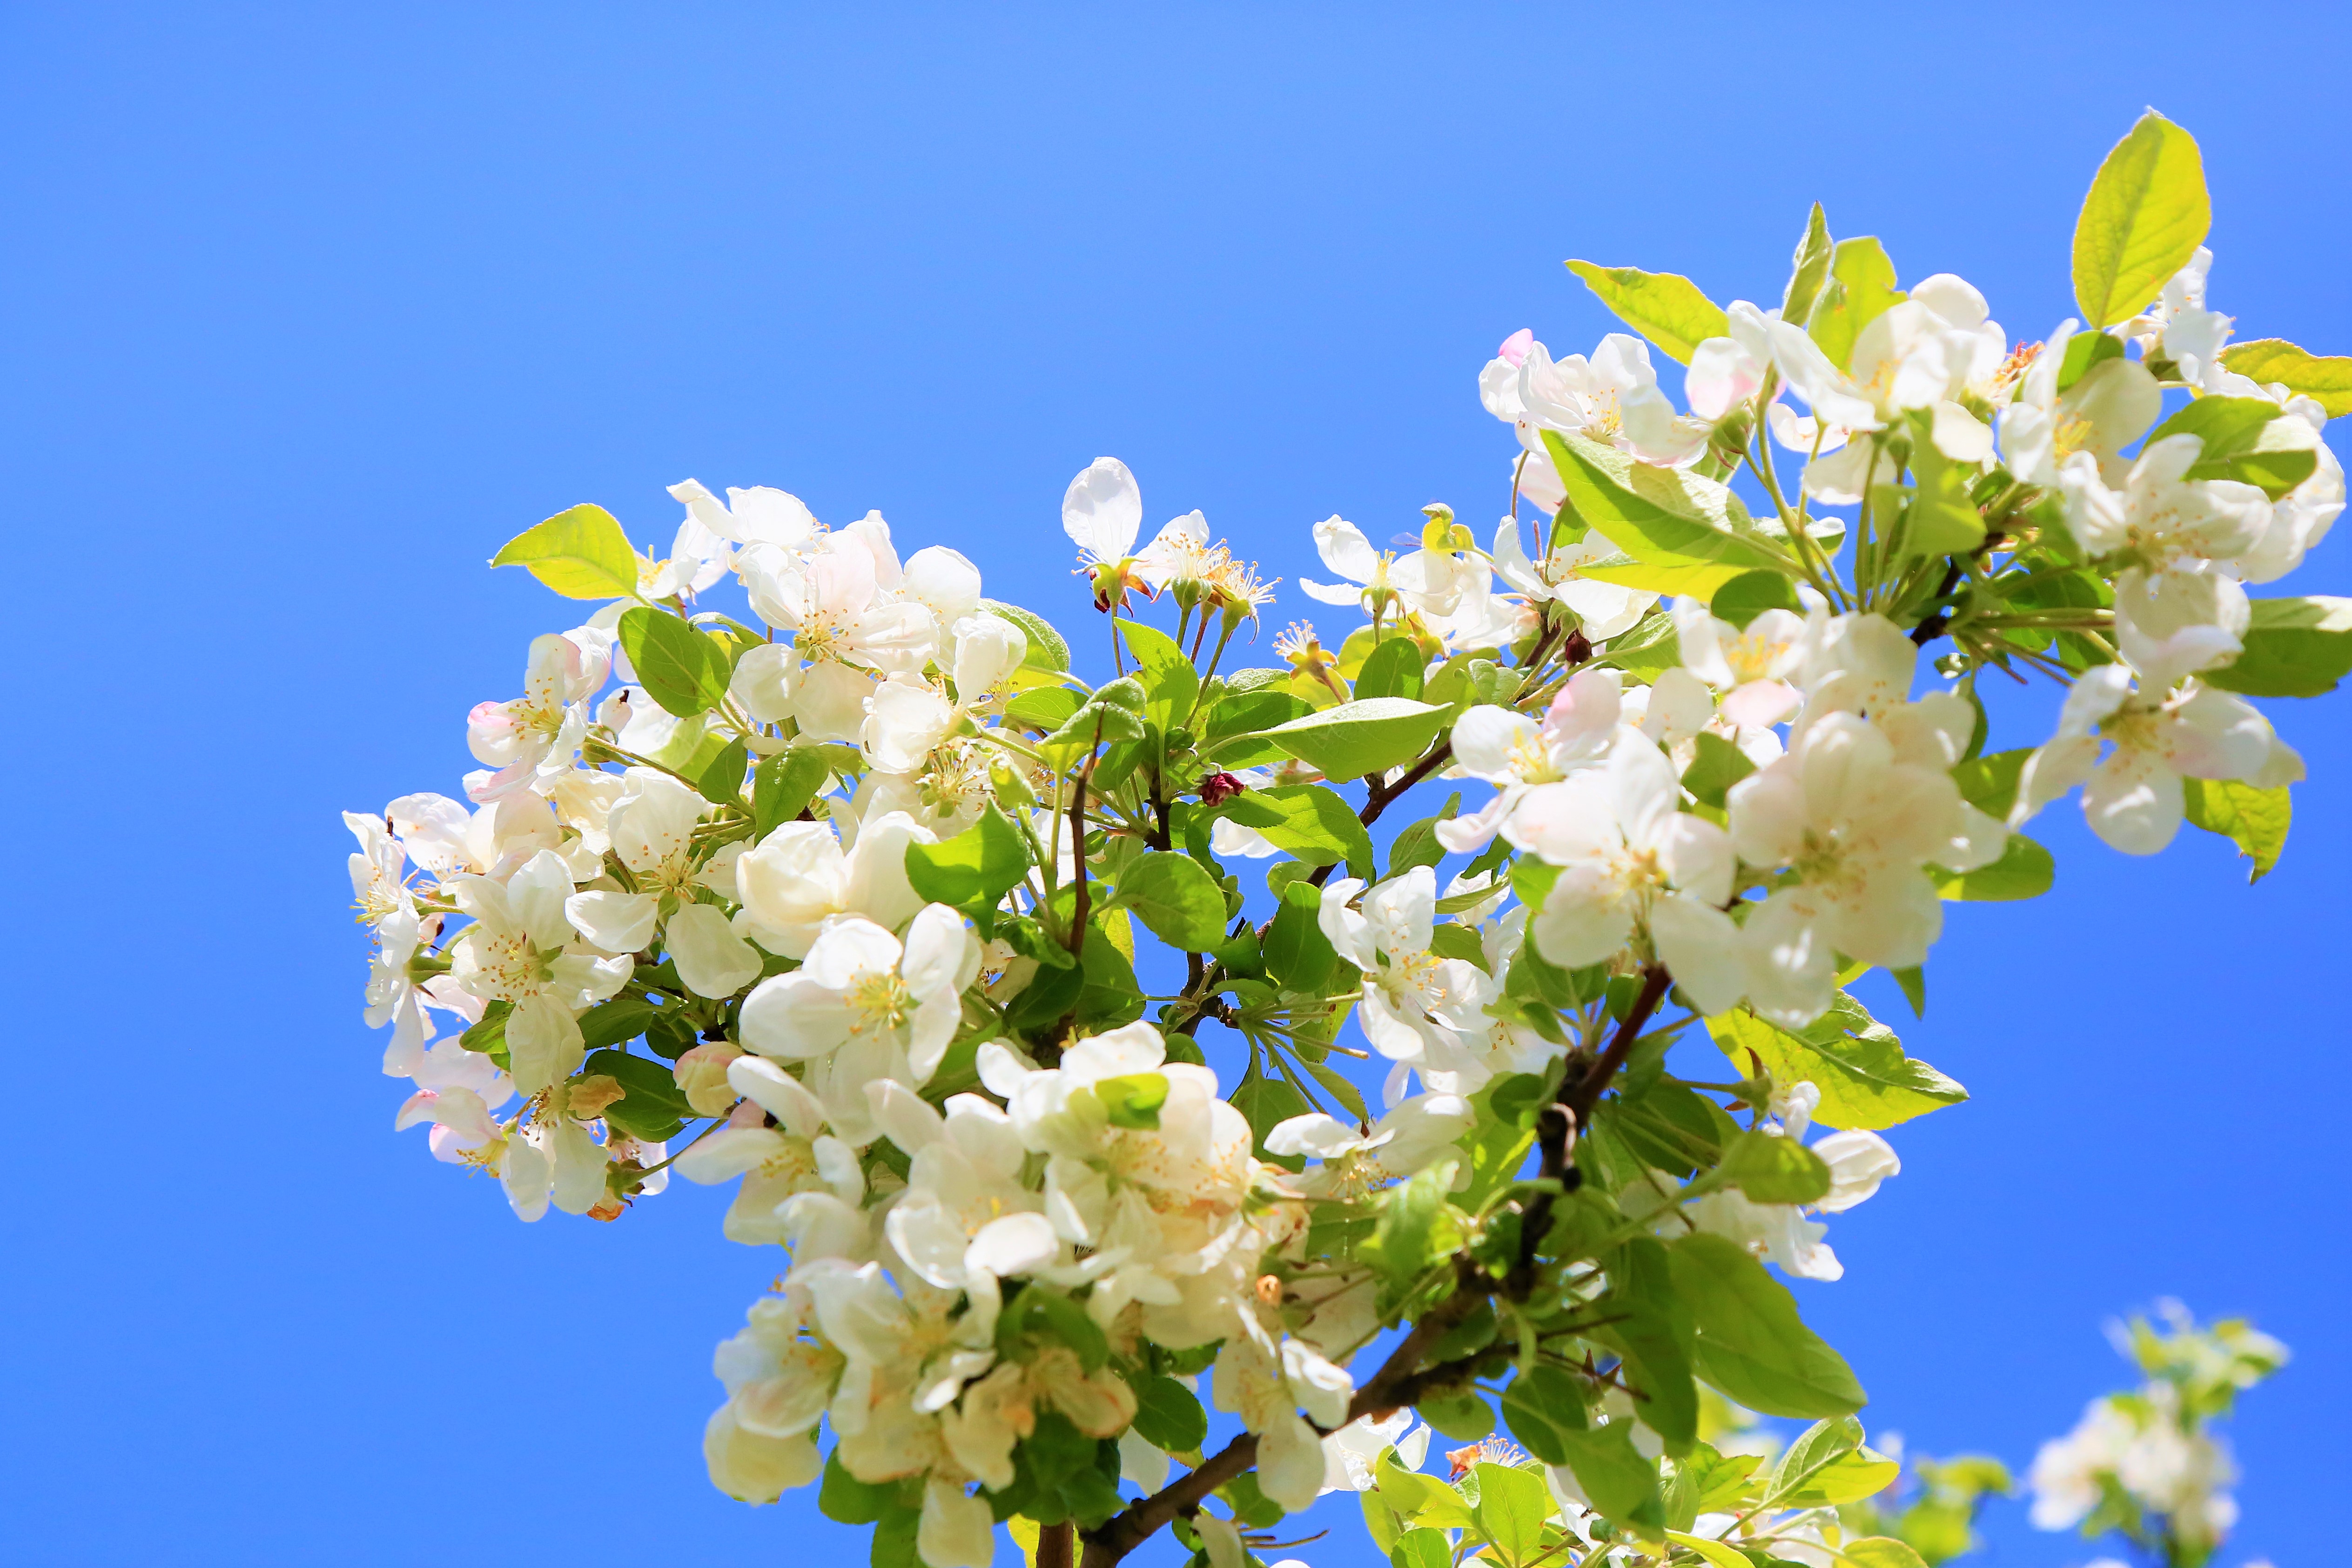
flowers, spring, nature, tree, colorful, branches, flowering plant, flower, plant, blossom, branch, petal, cut flowers, mock orange